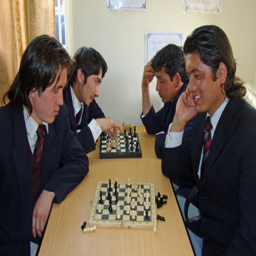
volunteers face off over a game of chess as part of the celebration .